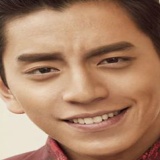
diễn viên Vương Đại Lục